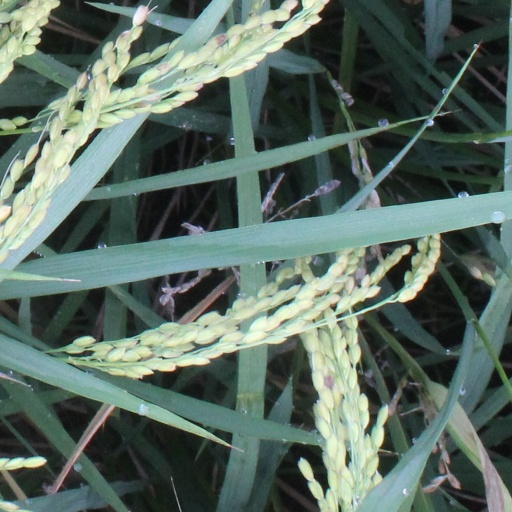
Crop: rice